Special Activities Center

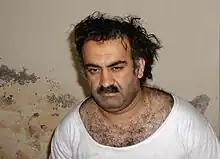
Khalid Shaikh Mohammed after his capture

The CIA has always had a Special Activities Center, which secretly carries out special operations missions. Since September 11, 2001, however, the U.S. government has relied much more on SAC/SOG because fighting terrorists does not usually involve fighting other armies. Rather, it involves secretly moving in and out of countries like Iran, Somalia, etc., where the American military is not legally allowed to operate. If there are missions in these countries that are denied to U.S. military special operations forces, SAC/SOG units are the primary national special missions units to execute those operations.